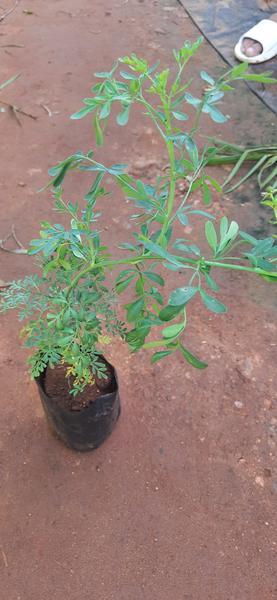
Plant: Nagadali